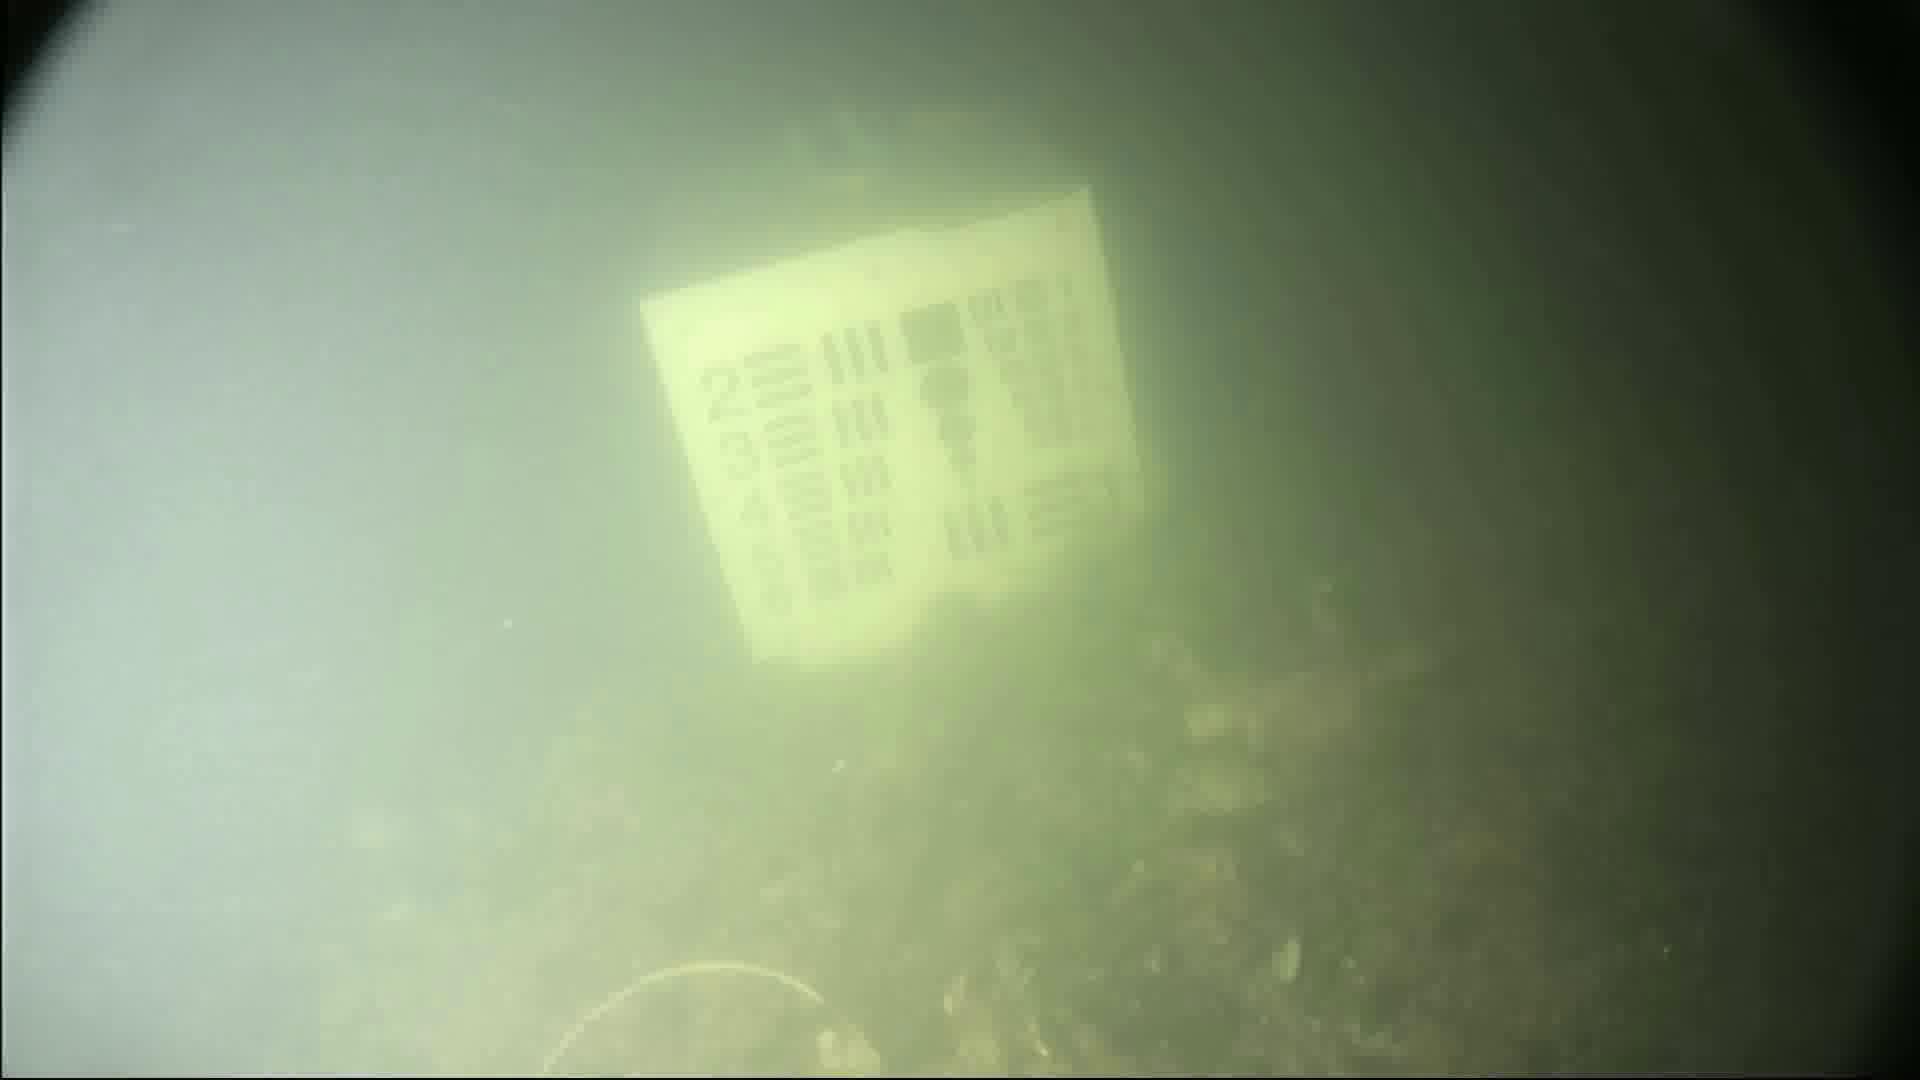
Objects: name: crab